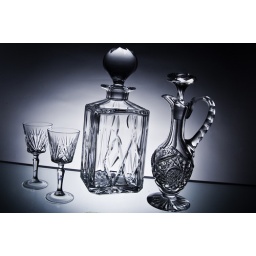
For Strobist.. white background, on clear glass... SB-24 with blue gel below surface, fired at background with radio triggers.